Kadaň

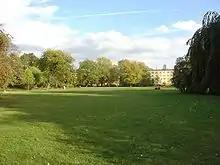
Smetanovy sady Park

The last great fire damaged the town in 1811. After the Revolution of 1848, the town became a district centre. The institute of the district town lasted in Kadaň for 110 years when it was affiliated with Chomutov District.